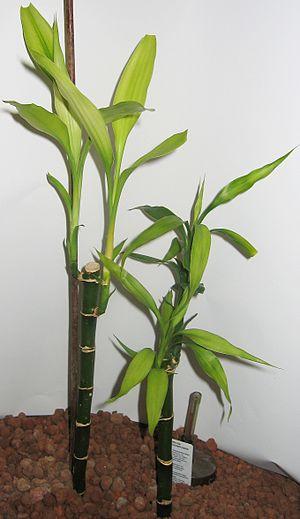
Dracaena est un genre de plantes de la famille des Asparagacées.